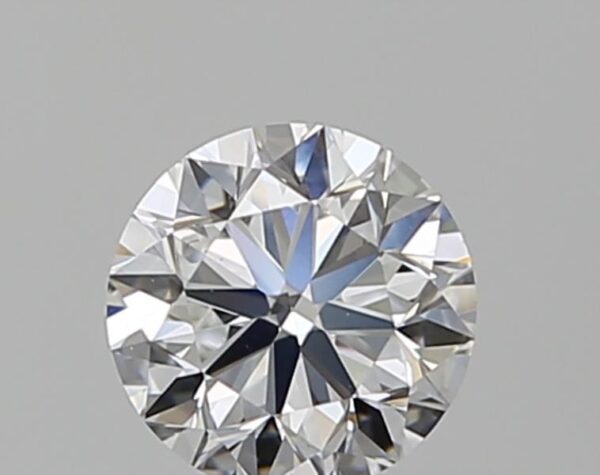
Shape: round
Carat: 0.5
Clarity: VS1
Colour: E
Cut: VG
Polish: VG
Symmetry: EX
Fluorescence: F
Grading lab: GIA
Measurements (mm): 4.96 x 4.97 x 3.16